Ōnoshimo Station

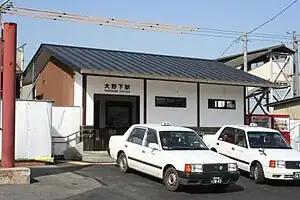
Ōnoshimo Station in 2010

is a railway station located in the city of Tamana, Kumamoto Prefecture, Japan. It is operated by JR Kyushu.